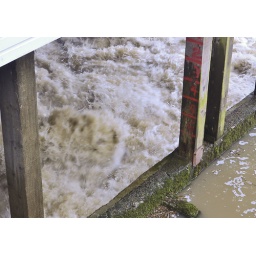
The water was high enough to bury the 16 foot high wall under turbulant water.